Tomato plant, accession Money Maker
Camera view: vertical (180 deg); turntable rotation: 120 degrees
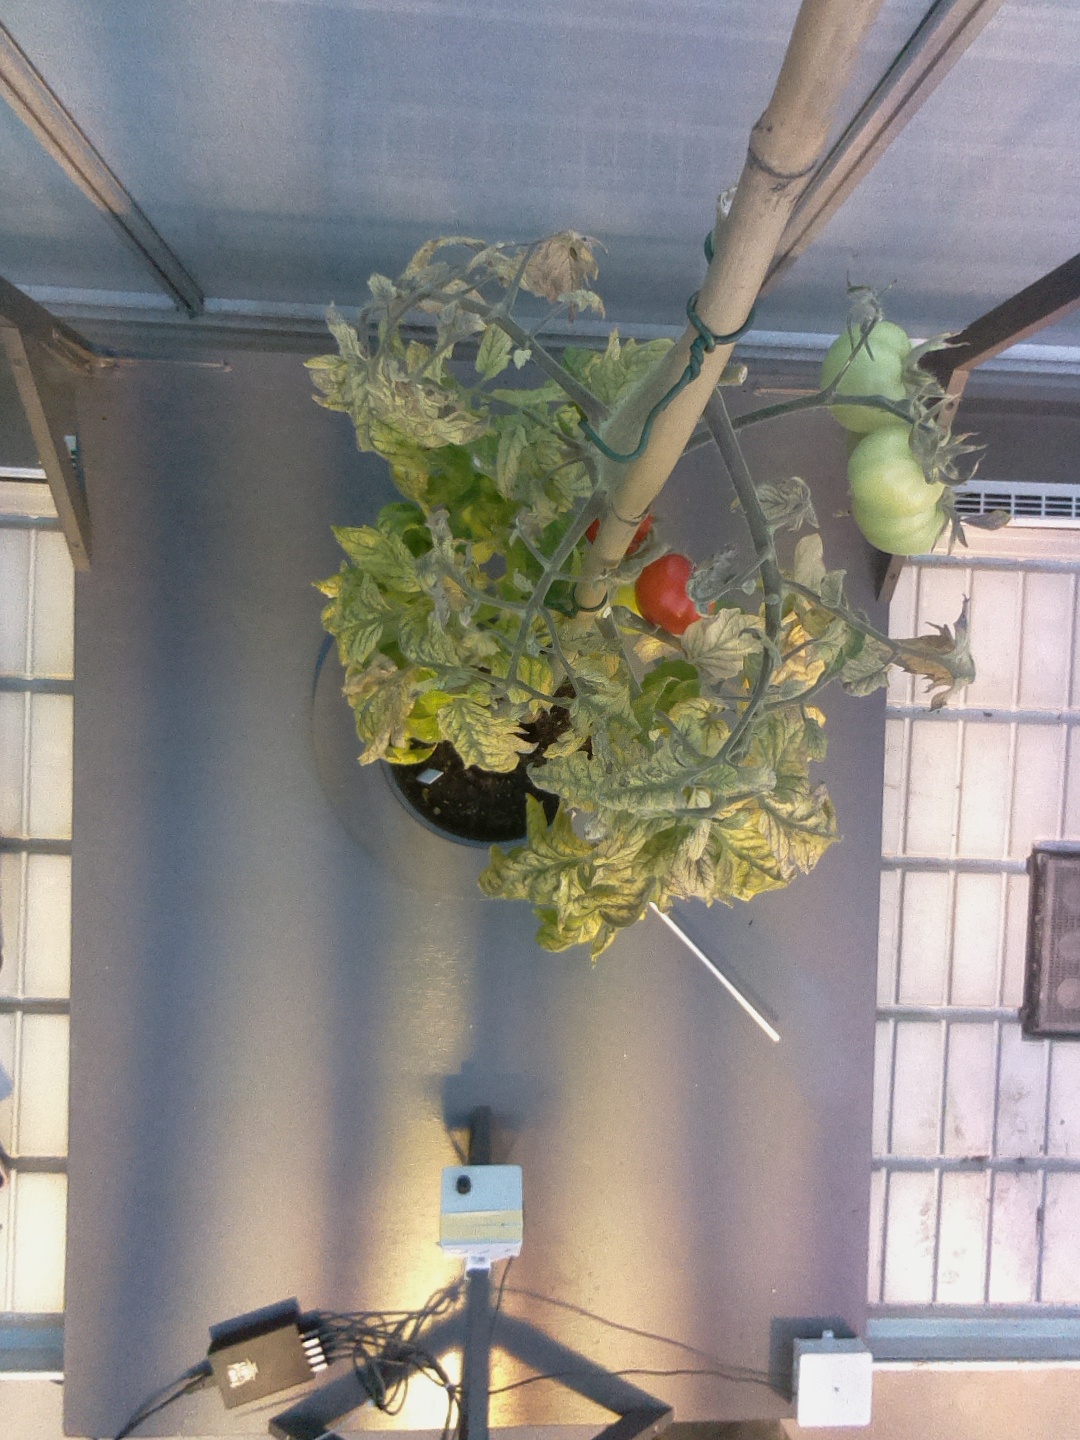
BBCH growth stage 82: 20%-30% of fruits show typical fully ripe color